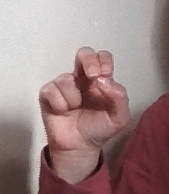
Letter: gaaf